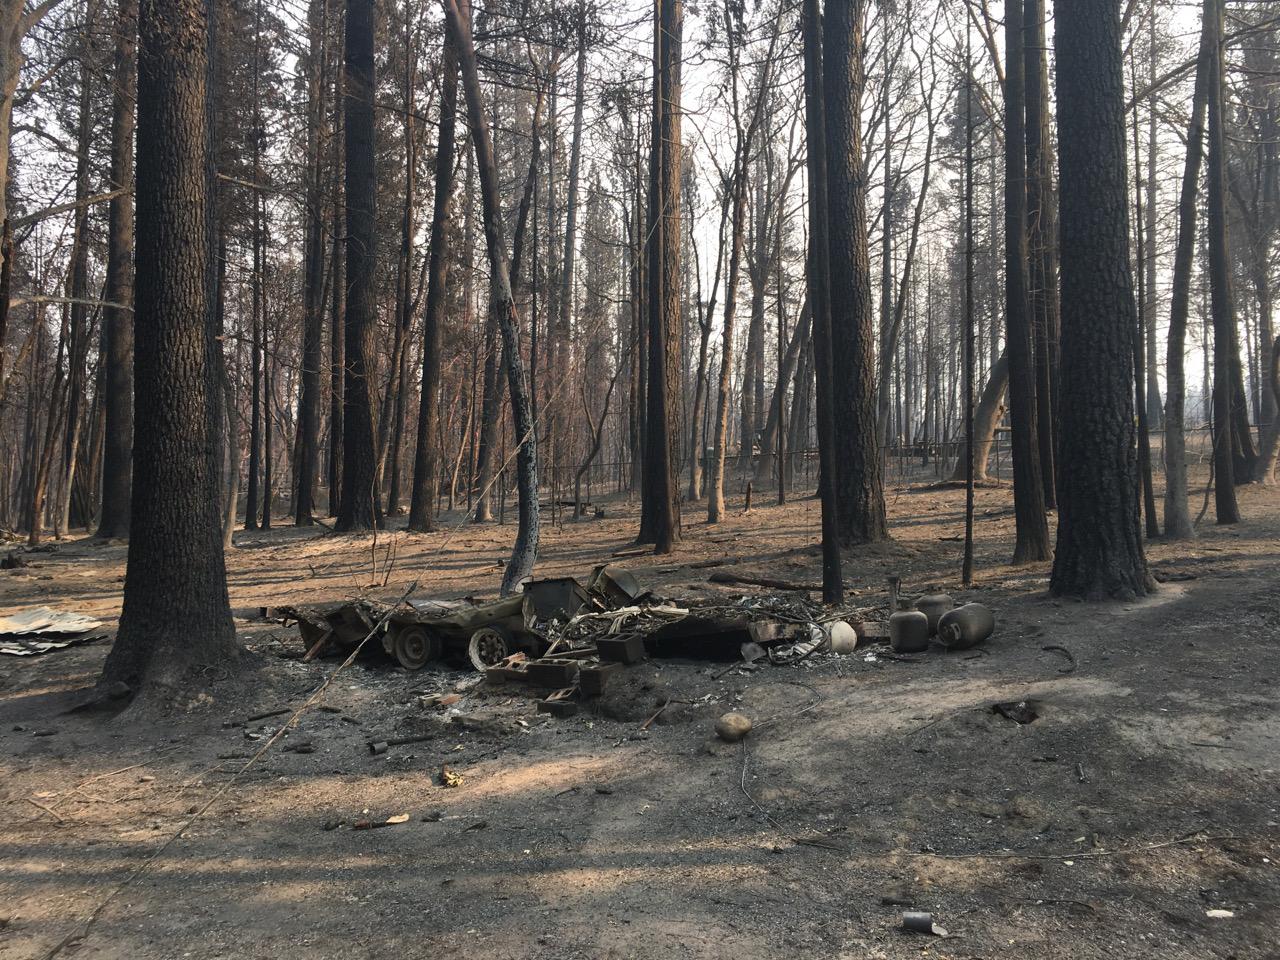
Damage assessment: destroyed